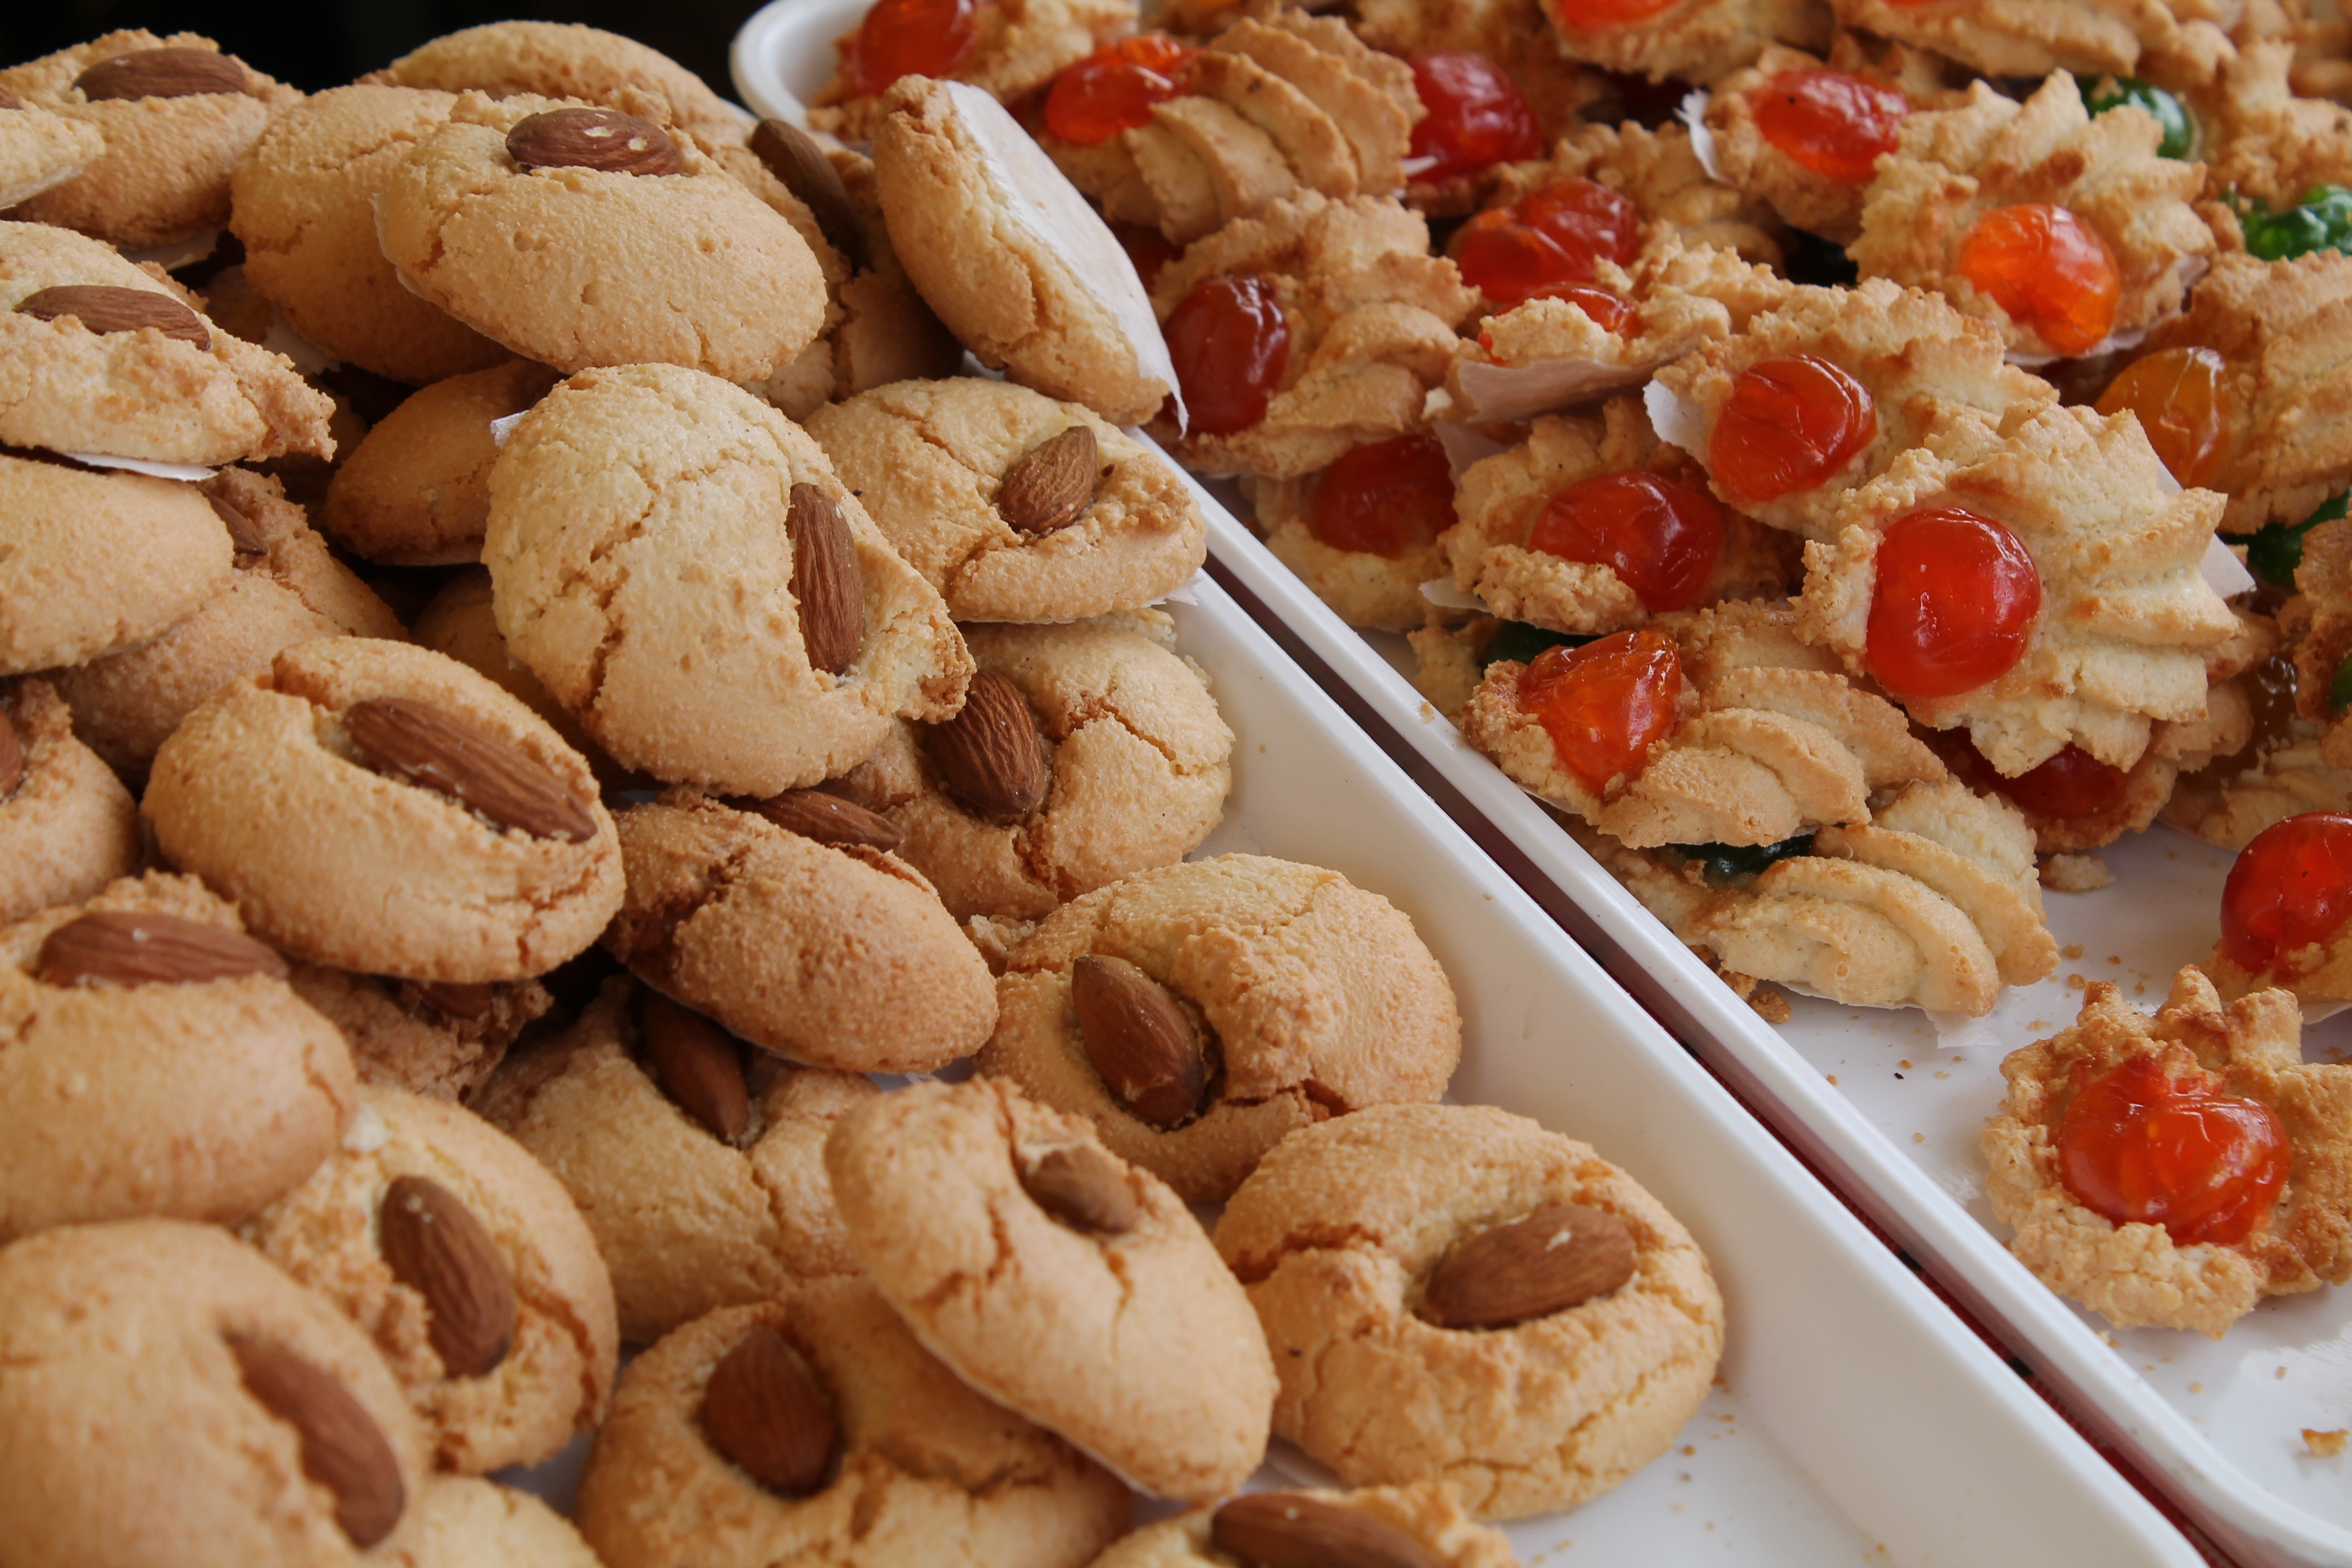
dish, meal, food, produce, market, breakfast, baking, dessert, cuisine, sweets, malta, traditional, baked goods, maltese, grass family, snack food